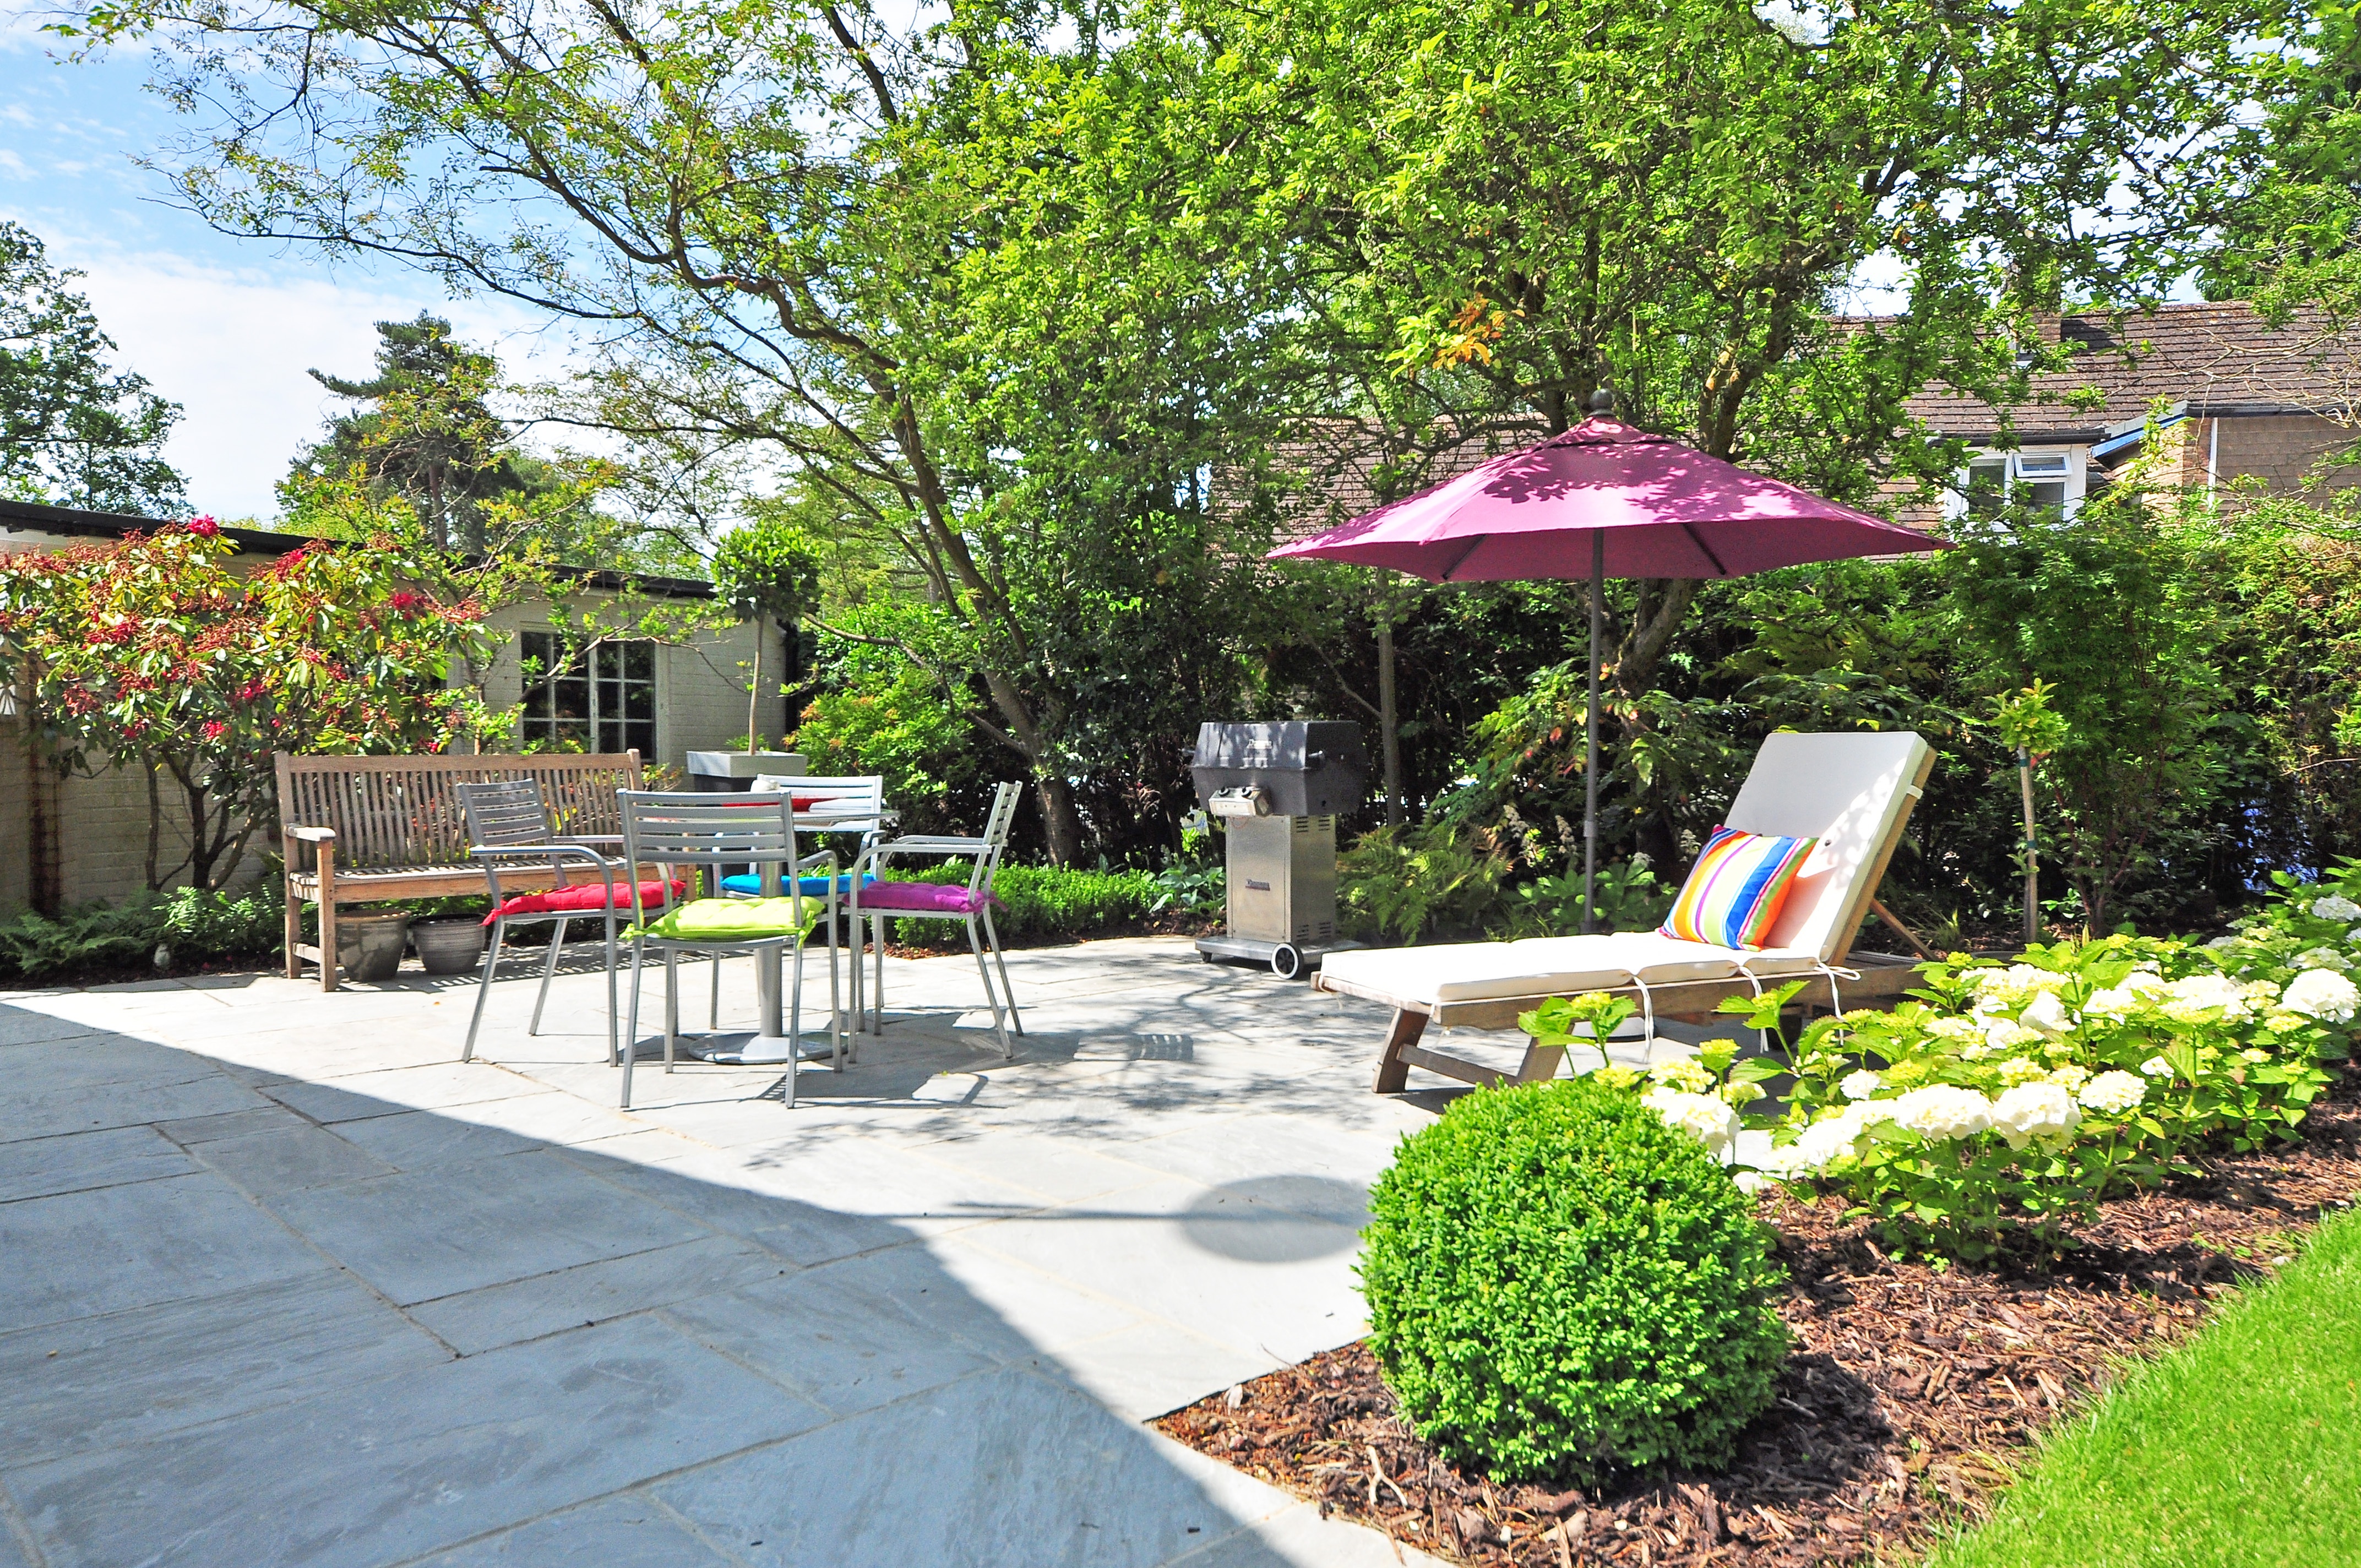
grass, plant, lawn, house, home, walkway, spring, green, backyard, property, garden, courtyard, luxury, gardening, estate, yard, real estate, modern house exterior, residential area, outdoor structure, landscape architect